Edmonton

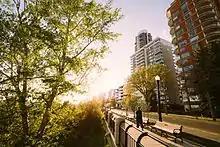
Victoria Promenade in the residential neighbourhood of Oliver. The neighbourhood borders downtown Edmonton.

Edmonton is at the centre of Canada's sixth-largest census metropolitan area (CMA), which includes Edmonton and 34 other municipalities in the surrounding area. Larger urban communities include Sherwood Park (an urban service area within Strathcona County), the cities of St. Albert, Beaumont, Leduc, Spruce Grove and Fort Saskatchewan, and the towns of Stony Plain, Morinville, and Devon. Major employment areas outside Edmonton but within the CMA include the Nisku Industrial Business Park and the Edmonton International Airport (including a planned inland port logistics support facility in support of the Port Alberta initiative) in Leduc County, the Acheson Industrial Area in Parkland County, Refinery Row in Strathcona County and Alberta's Industrial Heartland within portions of Fort Saskatchewan, Strathcona County and Sturgeon County. Alberta's Industrial Heartland also extends beyond the CMA's northeastern boundary into Lamont County.